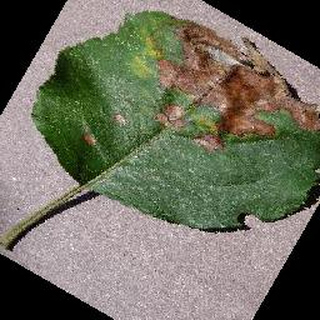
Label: apple_black_rot